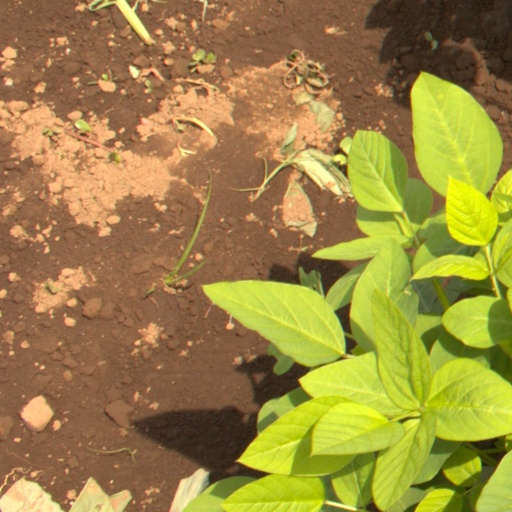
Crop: soybean